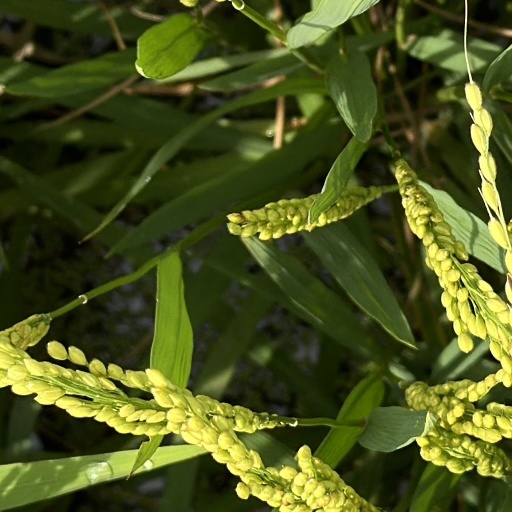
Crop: rice